The Ghost of Vermeer of Delft Which Can Be Used as a Table

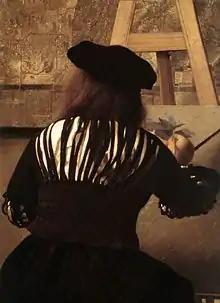
Detail of Vermeer's "The Art of Painting" showing the painter at his easel using a maulstick.

The Ghost of Vermeer of Delft Which Can Be Used as a Table is a small Surrealist oil painting by Salvador Dalí. Its full title is The Ghost of Vermeer of Delft Which Can Be Used as a Table (Phenomenologic Theory of Furniture-Nutrition). It makes reference to "The Art of Painting" by Johannes Vermeer, a famous seventeenth-century work in which a painter, thought to be a self-portrait of Vermeer, is depicted with his back to the viewer, in distinctive costume. It is one of a number of paintings expressive of Dalí's enormous admiration for Vermeer.